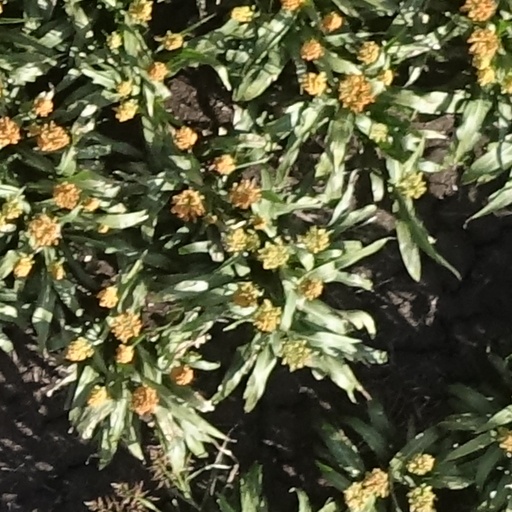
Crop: sorghum